Maritime history of the United Kingdom

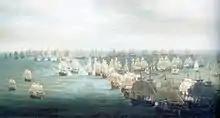
The Battle of Trafalgar, depicted here in its opening phase

In 1793 France declared war on Britain. The next 12 years saw many battles such as that at Cape St. Vincent and at the Battle of the Nile, and short-lived truces such as the Treaty of Amiens. The height of the Royal Navy's achievements came on 21 October 1805 at the Battle of Trafalgar, where a numerically smaller but more experienced British fleet under the command of Lord Horatio Nelson decisively defeated a combined French and Spanish fleet.